Through the Air

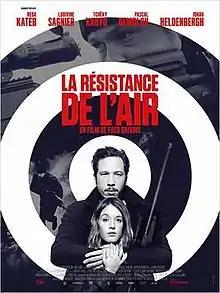
Theatrical release poster

Through the Air (French title: La résistance de l'air) is a 2015 French-Belgian drama film directed by Fred Grivois. The film concerns an air rifle champion who becomes embroiled in a dangerous plot after accepting a well-paid job offer. The film stars Reda Kateb and Ludivine Sagnier.